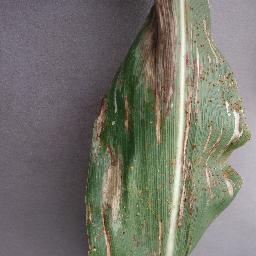
Label: Corn___Northern_Leaf_Blight